Central Bank of Armenia

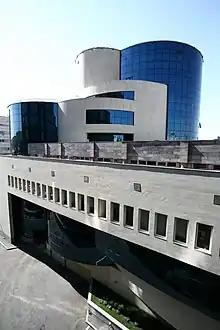
A backside view of the building

There is integration of the Republic of Armenia and its Central Bank in the world community. The CBA maintains mutual cooperation with: